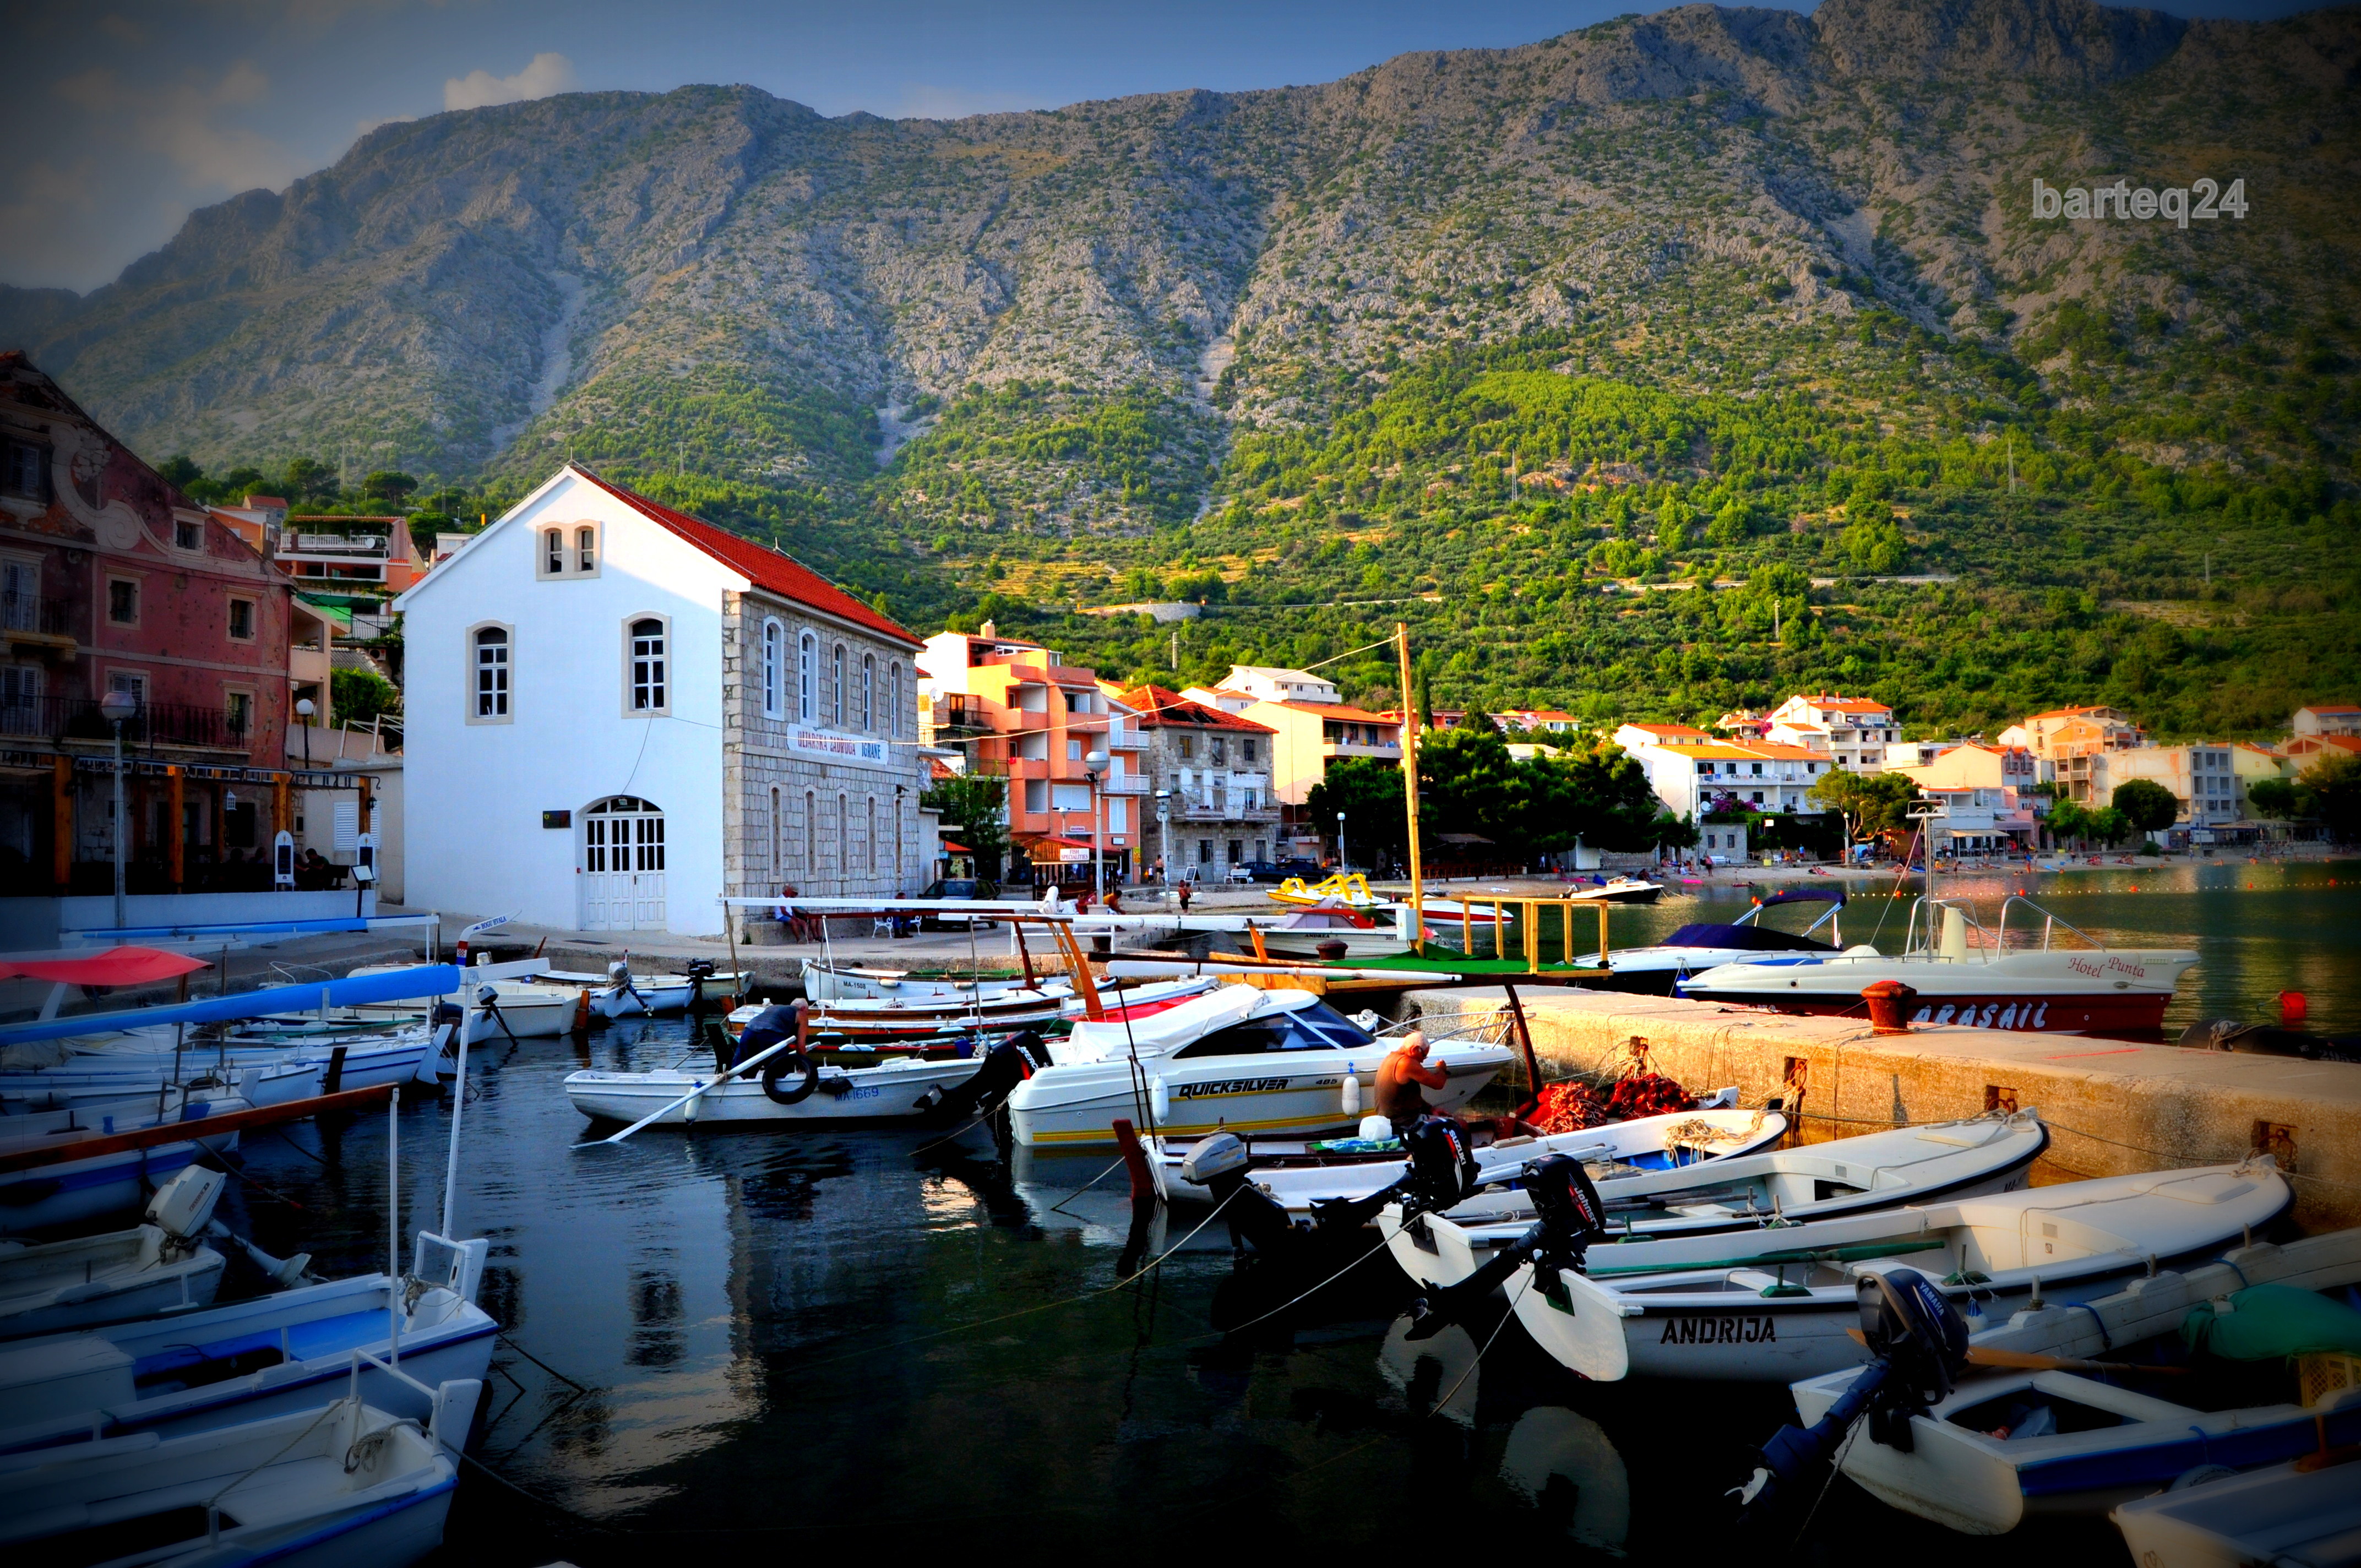
sea, dock, town, vacation, europe, reflection, vehicle, marina, croatia, adriatic, dalmacia, igrane